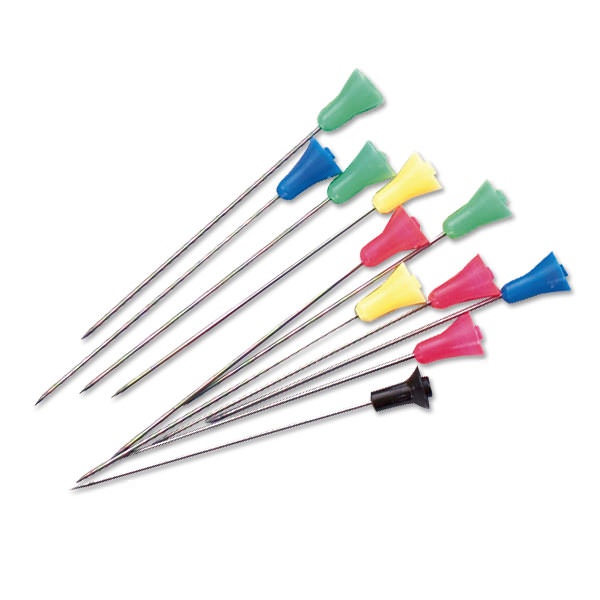
Blowgun Target Darts 100 Pack - Tophatter's Guns'N'Weapons Store
Brand: Tophatter's Inc.
Blowgun Target Darts - 100 pc Features: Blowgun target darts Stainless steel body 100 darts per pack
Category: Sporting Goods > Outdoor Recreation > Hunting & Shooting > Archery > Arrow Parts & Accessories > Broadheads & Field Points